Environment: real
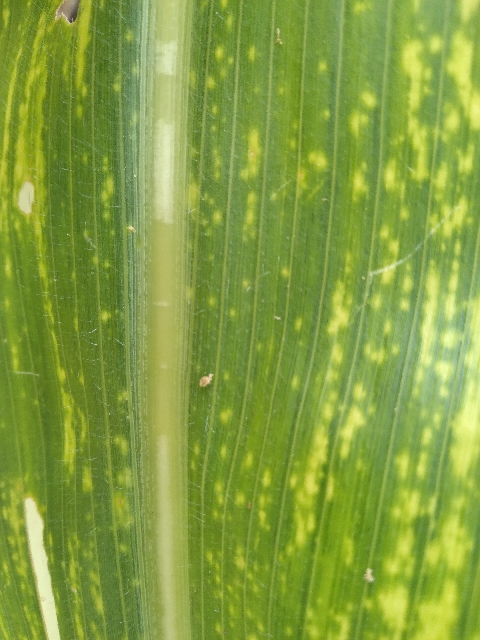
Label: lethal_necrosis